Spadroon

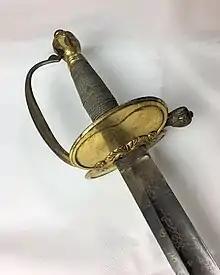
The typical hilt of the most commonly known spadroon, the British 1796 pattern infantry officer's sword. This is the fixed guard version. Many also had a hinged inner guard so that the sword rested flush against the uniform when worn.

A spadroon is a light sword with a straight-edged blade, enabling both cut and thrust attacks. This English term first came into use in the early 18th century, though the type of sword it referred to was in common usage during the late 17th century. They were primarily used as a military (army and navy) sidearm in the late 17th and early 18th centuries, and for officers and NCOs in the latter part of the 18th and early 19th centuries. The type of sword also saw widespread use across Europe and America, though the term 'spadroon' is unique to the Anglophone world.